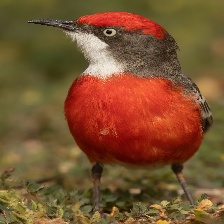
Species: CRIMSON CHAT
Scientific name: EPTHIANURA TRICOLOR